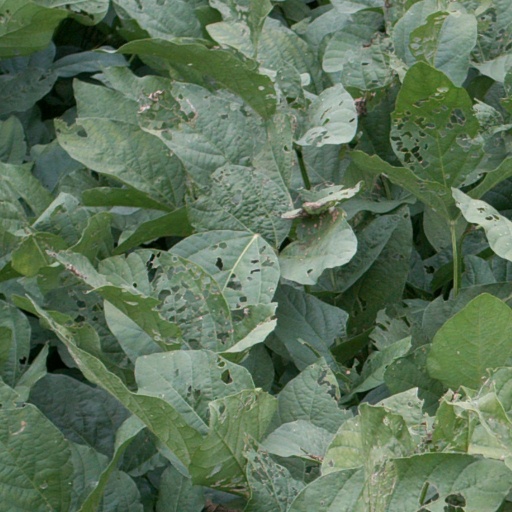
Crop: soybean